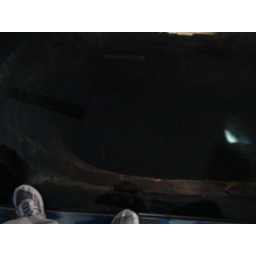
The floor inside the Menzies building is glass so the public can go in and see the old ruins